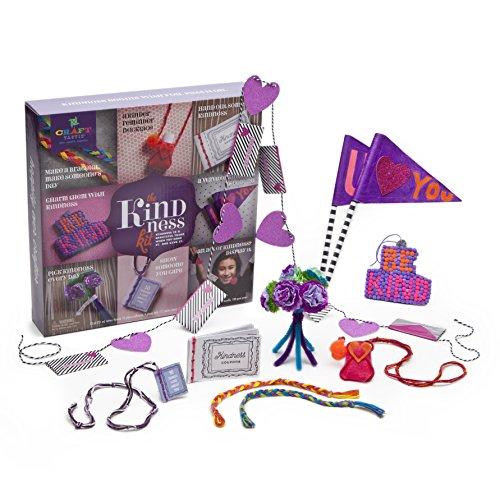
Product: Craft-tastic – Kindness Kit – Craft Kit Includes 8 Projects to Inspire Kindness, Bilingual
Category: Toys & Games | Arts & Crafts | Craft Kits
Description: Inspires thoughtfulness, creativity, and kindness with 8 charming crafts.
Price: $19.99
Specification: ProductDimensions:2x10x10inches|ItemWeight:9ounces|ShippingWeight:9ounces(Viewshippingratesandpolicies)|DomesticShipping:ItemcanbeshippedwithinU.S.|InternationalShipping:ThisitemcanbeshippedtoselectcountriesoutsideoftheU.S.LearnMore|ASIN:B076JQNHC6|Itemmodelnumber:CT1680-2T|Manufacturerrecommendedage:6-15years